List of 90210 characters

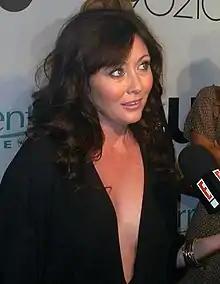
Shannen Doherty guest starred as her old Beverly Hills, 90210 character Brenda Walsh during the first season.

Played by Shannen Doherty in season one, Brenda returns to Beverly Hills to star in a play and takes the opportunity to spend time with Kelly after gaining success as a theater actress and stage director in London. She subsequently agrees to direct a high school musical at West Beverly Hills High when the original director is no longer available. Her relationship with Kelly along with both women's lingering feelings for Dylan have become focal points for the two best friends. Brenda then finds out that she can never become pregnant. She tries to hide this fact from Kelly by trying to push her away. It is later known that she slept with Ryan. She finally tells Kelly this when she finds out that Adrianna is pregnant. In the season finale, Brenda returns and offers her support to Adrianna who is having a baby. Meanwhile, the viewer discovers Brenda had adopted a baby girl from China. Shannen Doherty has revealed in an interview that plans for her character's return have been scrapped.